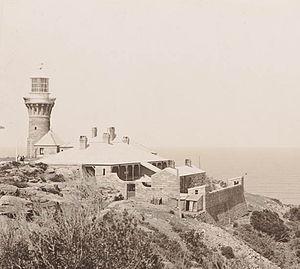
Le phare Barrenjoey Head est implanté à Barrenjoey, Nouvelle-Galles du Sud, en Australie. Il est achevé en 1881.